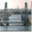
Label: bridge